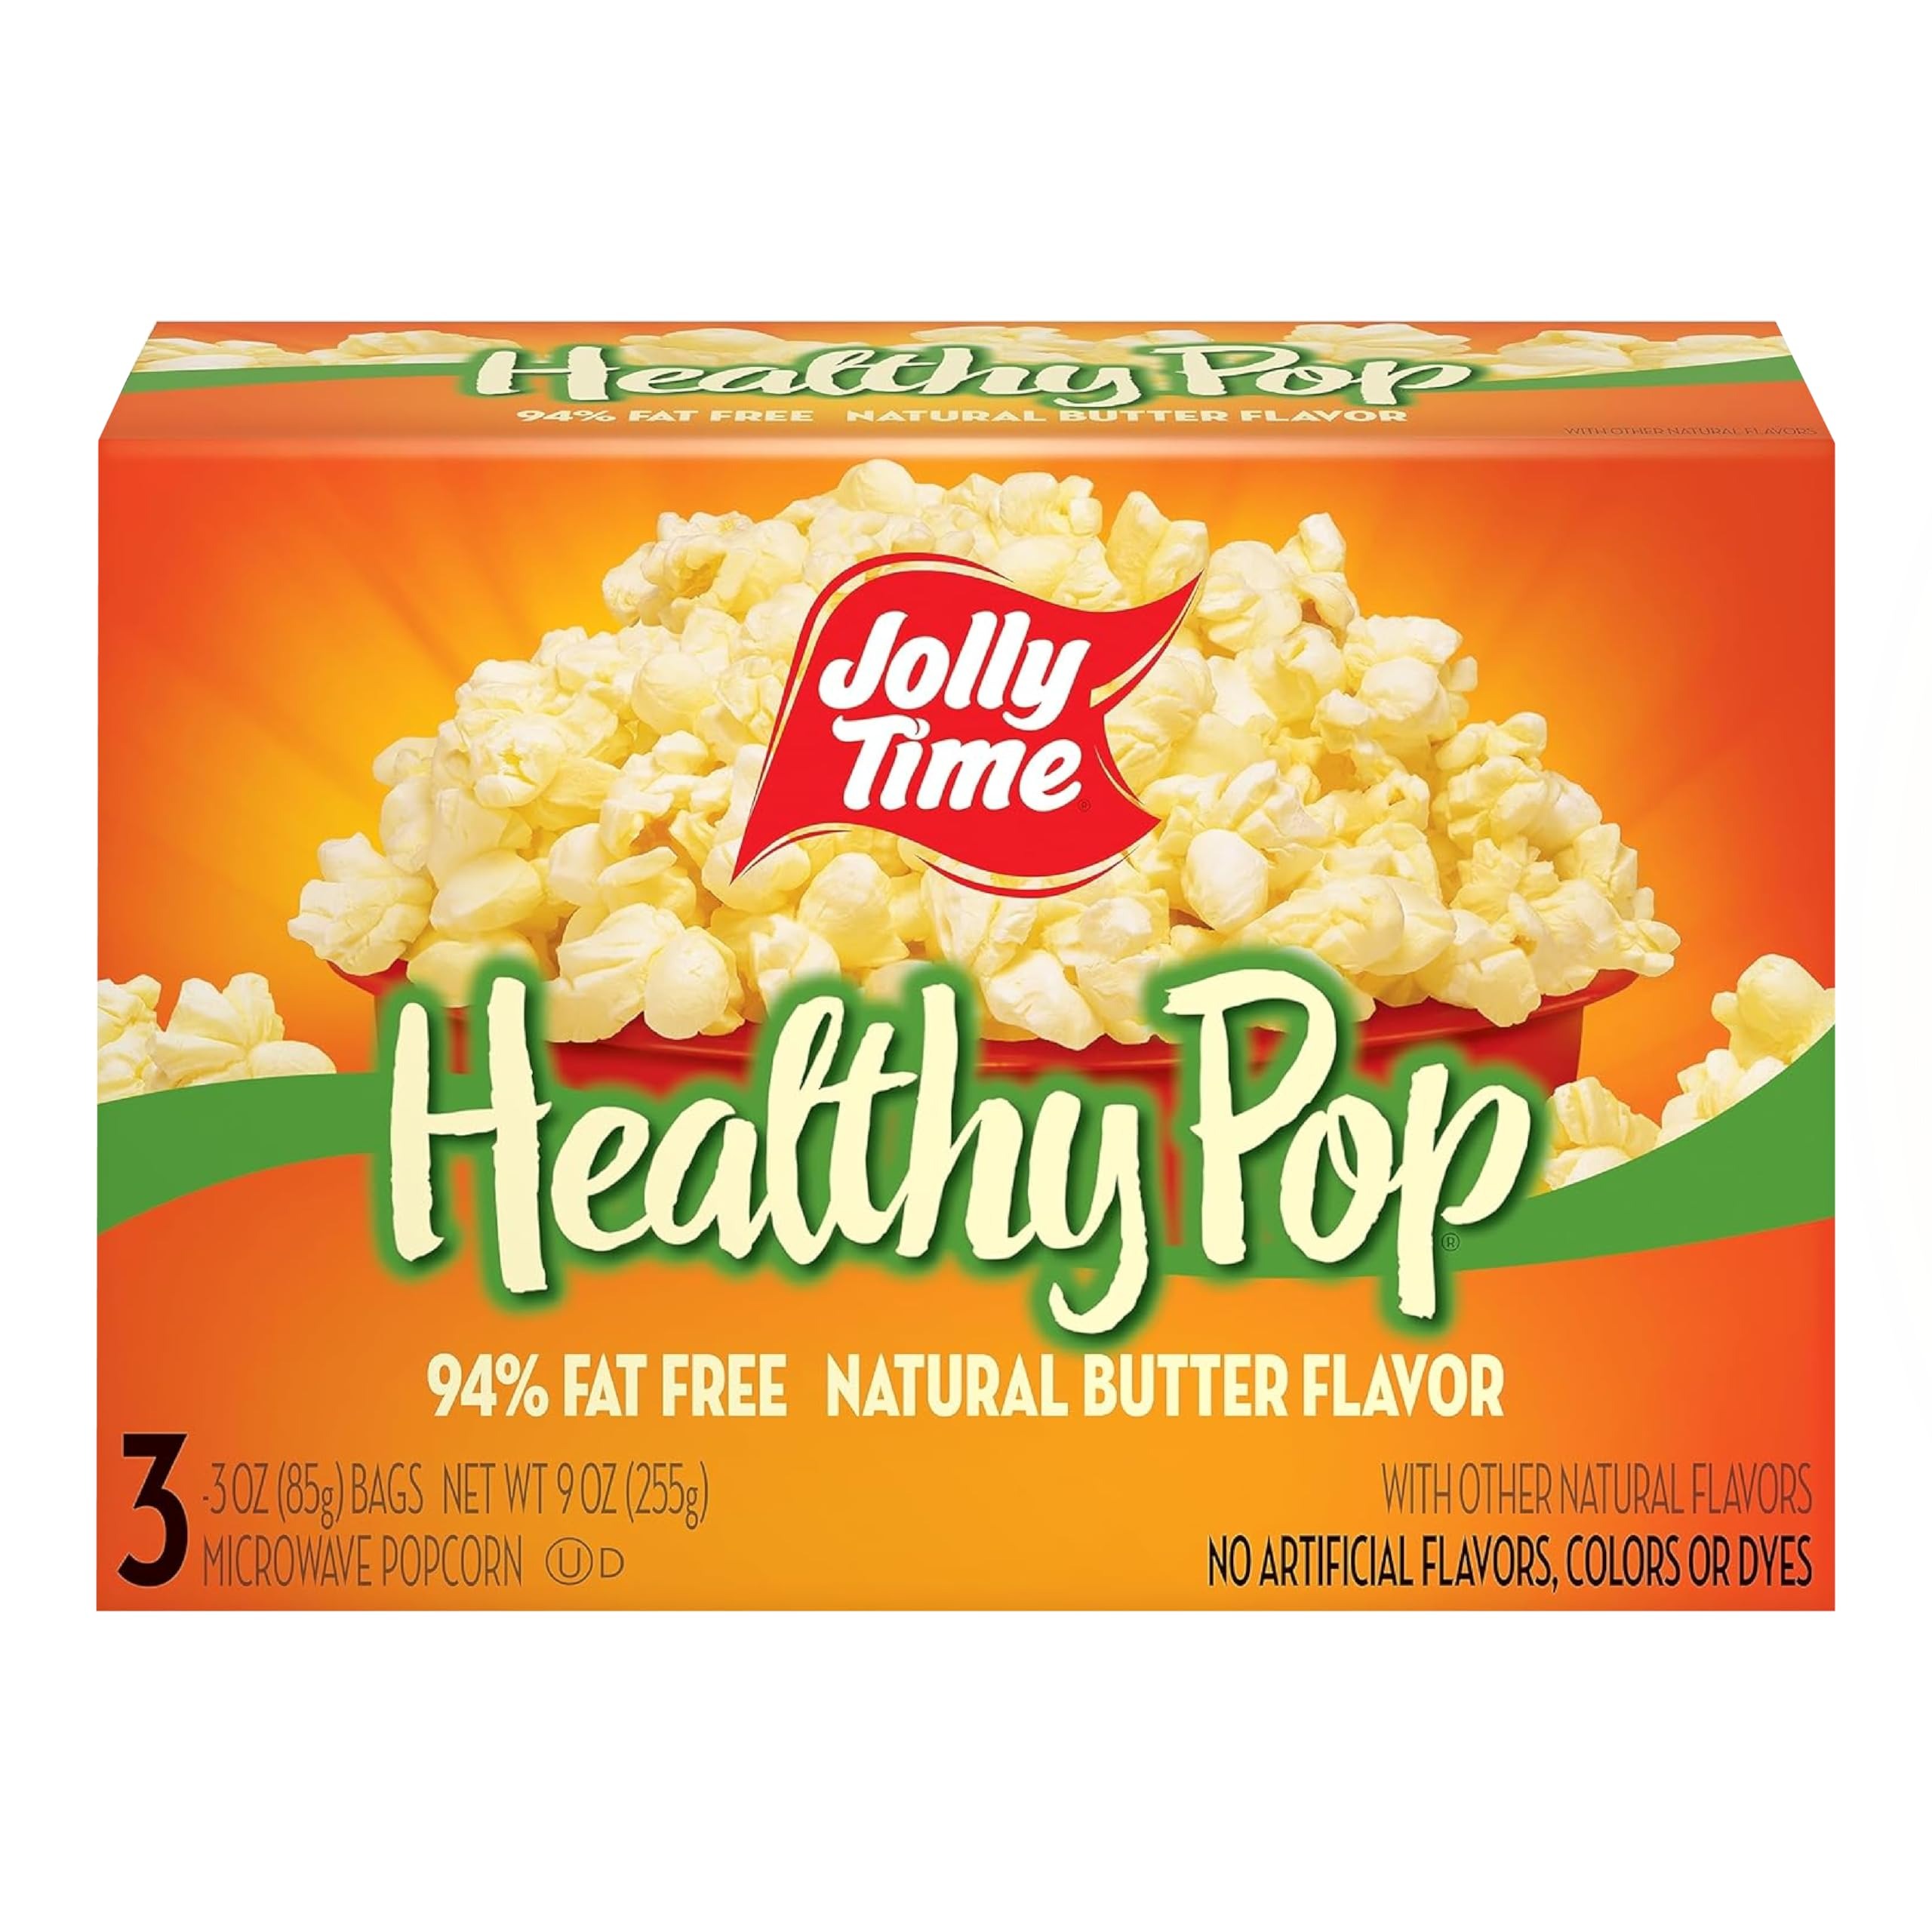
Item Name: Jolly Time Healthy Pop Butter Flavor Popcorn, 3.2 Oz, 3 Ct
Bullet Point 1: Butter Microwave Popcorn, Endorsed by Weight Watchers. 3 Points value per serving.
Bullet Point 2: 94% Fat Free; 0 Saturated Fat; Trans Fat Free; Cholesterol Free
Bullet Point 3: 100% Whole Grain; High in Fiber; Natural ingredients; Non-GMO kernels; Gluten Free
Bullet Point 4: JOLLY TIME is America's first branded popcorn, and a 4th generation family-owned business.
Bullet Point 5: Grown and packaged in Iowa since 1914.
Value: 9.0
Unit: Ounce

Price: 2.79